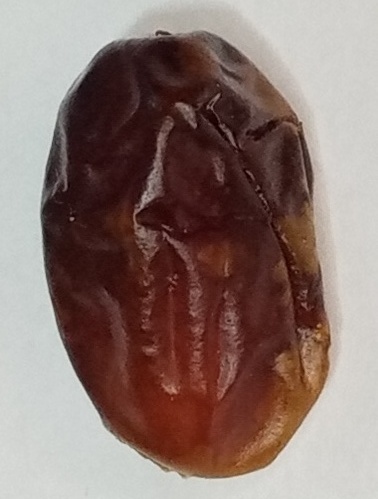
Variety: aseel
Size: medium
Grade: grade-1